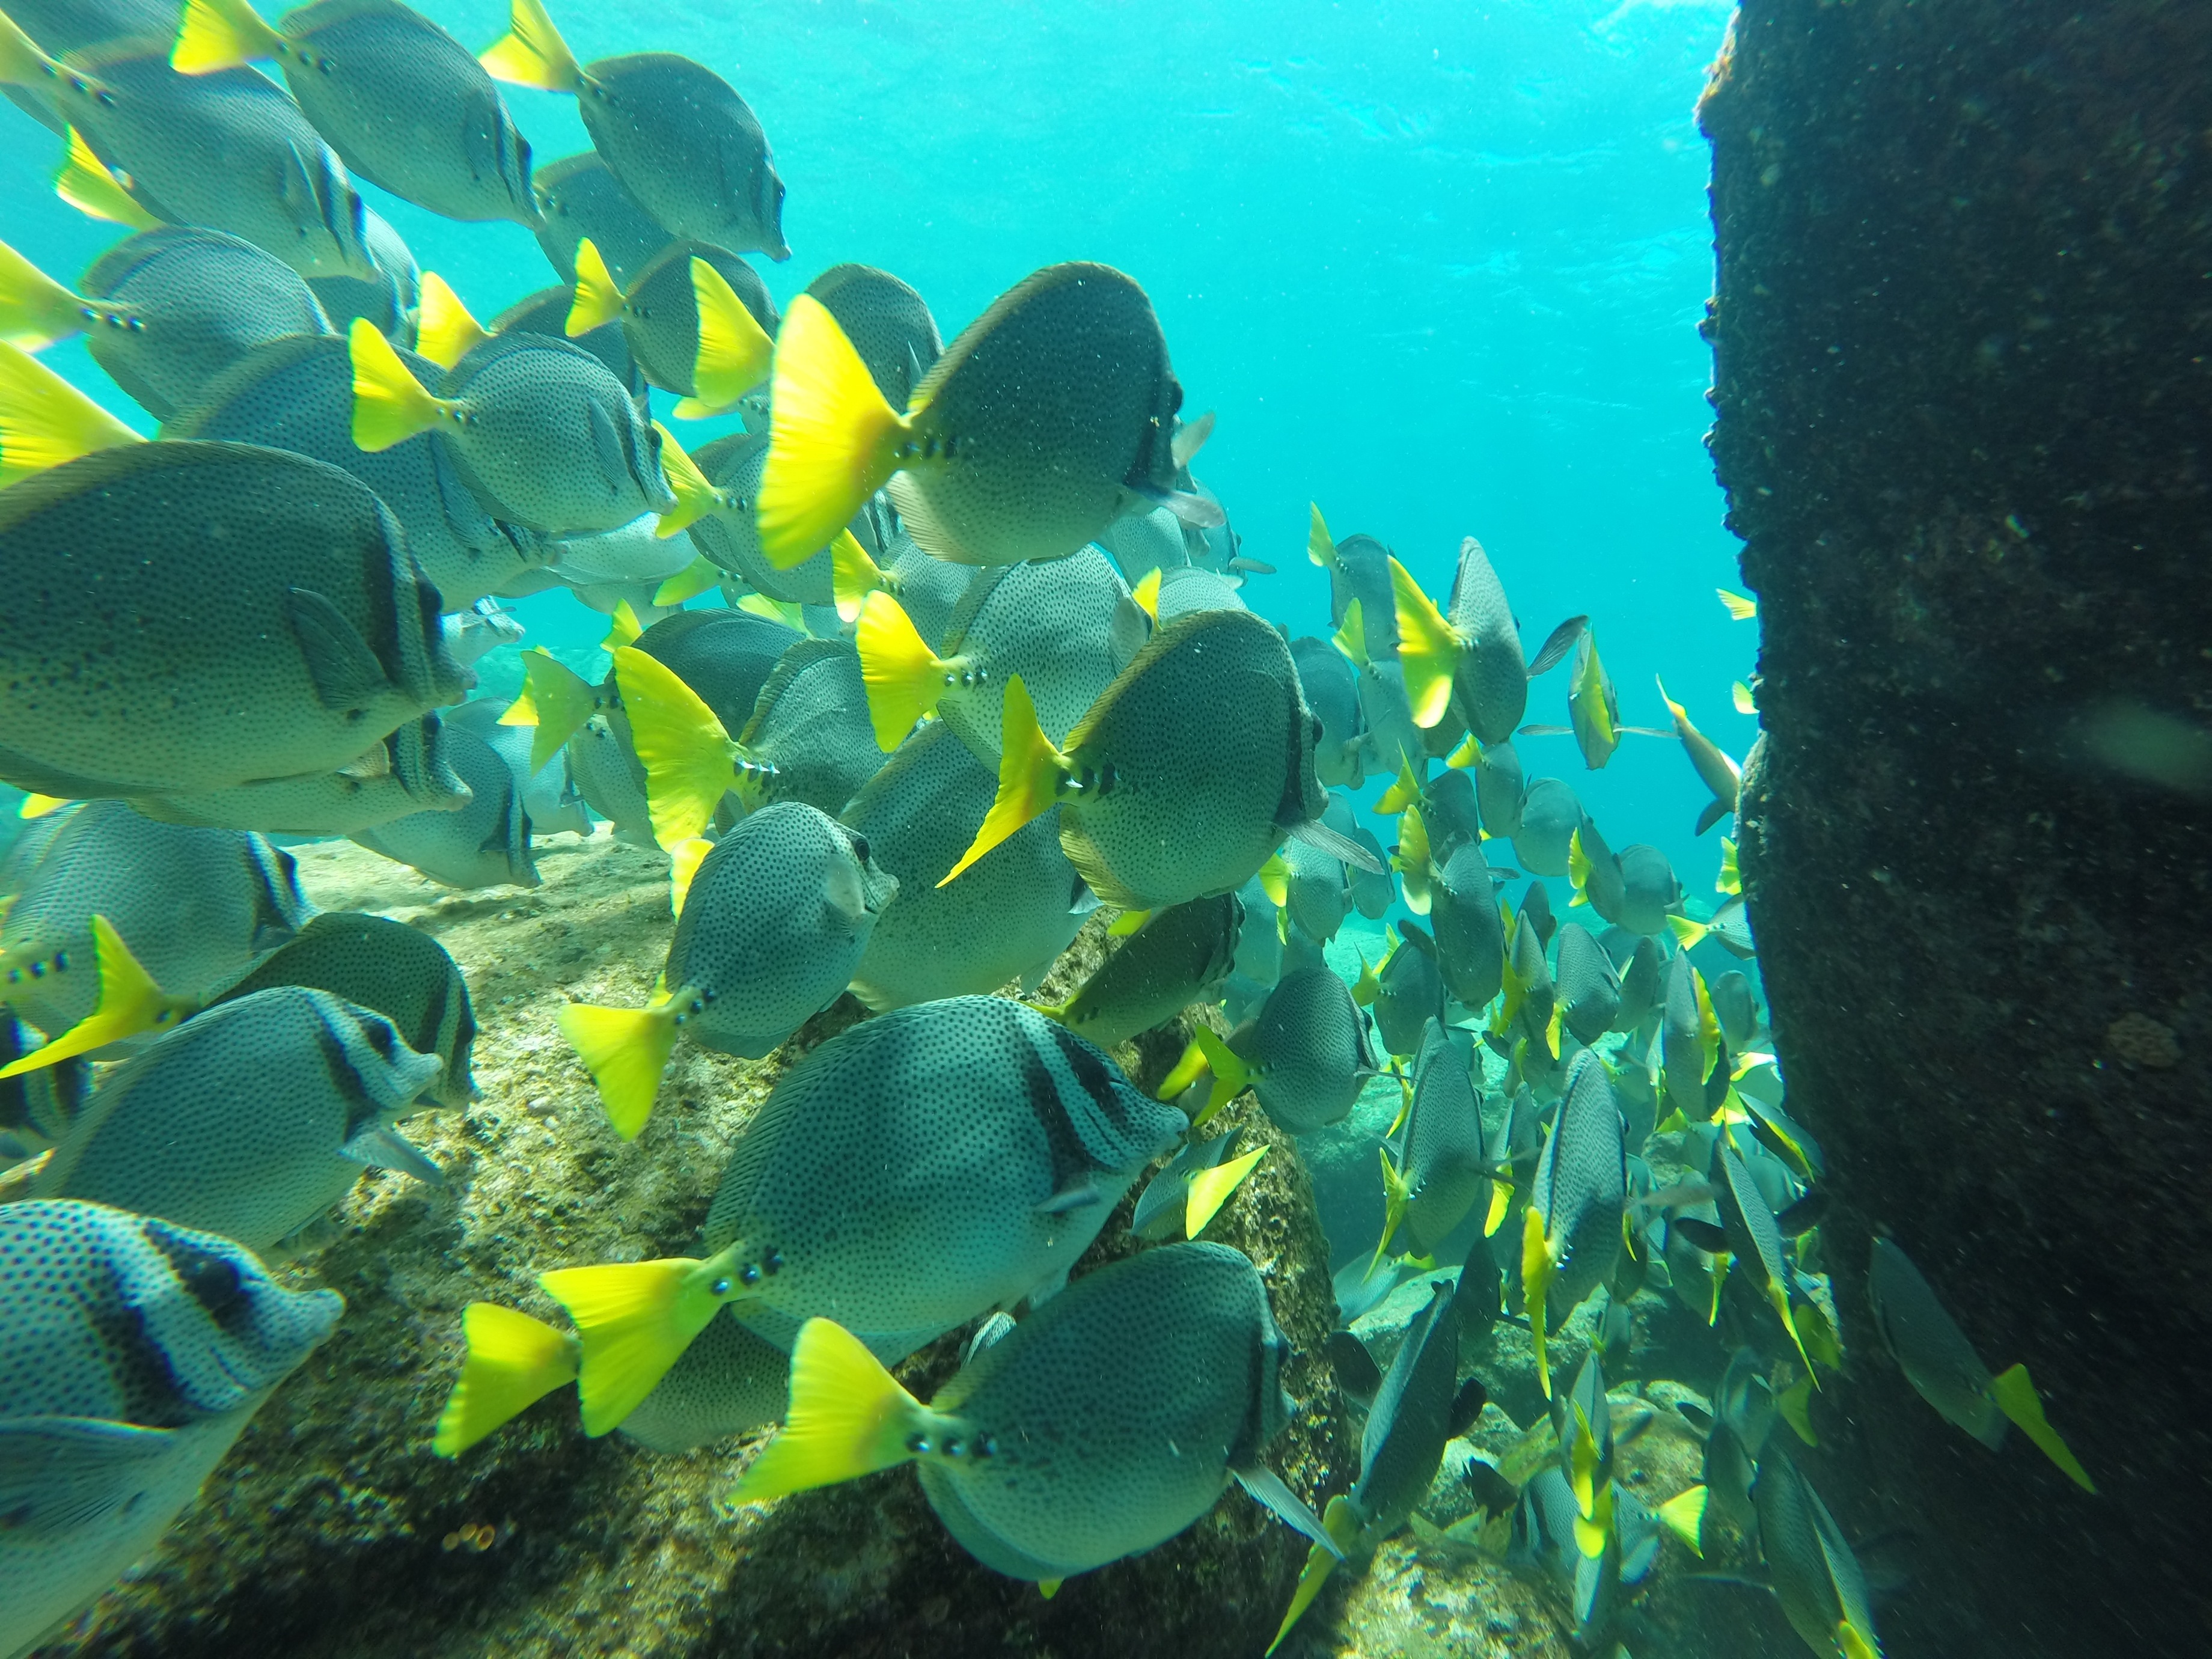
beach, sea, water, nature, ocean, diving, underwater, green, tropical, biology, seaweed, fish, fauna, coral, coral reef, reef, algae, sports, aquarium, animals, marine, habitat, animal world, tropics, snorkeling, shoal, marine biology, coral reef fish